Charles Simmons (author)

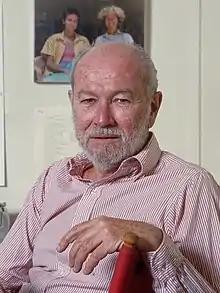
Simmons in 1987

Charles Paul Simmons (August 17, 1924 – June 1, 2017) was an American editor and novelist. His first novel, "Powdered Eggs" (1964), was awarded the William Faulkner Foundation Award (1965) for a notable first novel. Later works include "Salt Water" (1998), "The Belles Lettres Papers", and "Wrinkles" and co-author together with Alexander Coleman of "All There is to Know: Readings From the Illustrious Eleventh Edition of the Britannica."